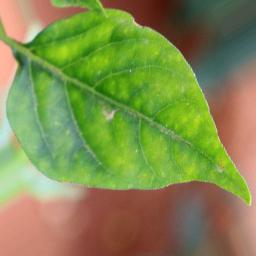
Label: healthy